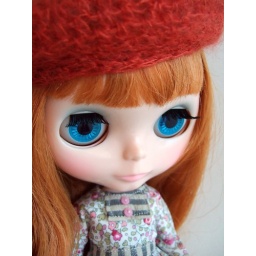
the girl in the red beret